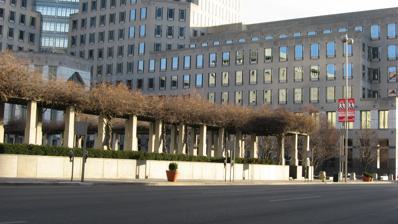
Building: Fenwick Club
Country: United States of America
Year built: 1921
United States historic place Fenwick Club Annex U.S. National Register of Historic Places Site of the Annex Show map of Ohio Show map of the United States Location 426 E. 5th St., Cincinnati , Ohio Coordinates 39°6′9″N 84°30′21″W / 39.10250°N 84.50583°W / 39.10250; -84.50583 Area Less than 1 acre (0.40 ha) Built 1921 ( 1921 ) Architectural style Late Victorian NRHP reference No. 73001458 Added to NRHP March 7, 1973 The Fenwick Club was a historic building in downtown Cincinnati , Ohio , United States , which was constructed to serve a Catholic social organization for unmarried men.  Although named a historic site in the 1970s because of its architecture, it is no longer standing. Founded in 1915, the Fenwick Club was organized to serve unmarried Catholic men under the age of 40 by providing them with space for cultural and social activities, as well as lodging space.  It was named for Edward Fenwick , the first Bishop of Cincinnati and the founder of the Dominicans in the United States. The institution was meant to provide a Catholic alternative to YMCA , due to heavy Protestant influence in YMCA, so it included components similar to a YMCA, including a library, sports facilities, and living space, and it sponsored social events for the residents. The club initially used space at 319 Broadway, and although it soon completed a building on Commercial Square, rapid growth forced the leaders to buy an adjacent lot in order to construct an annex building in 1921, just four years after their first building was constructed. After the building was constructed, a Catholic chapel was built next door: this building, the Chapel of the Holy Spirit, was constructed in 1927. The institution's primary building was nine stories tall, built of brick with details of stone and terracotta , while the annex was just three stories tall. The structure was also built of brick, resting on a stone foundation and detailed with elements of limestone and iron.  The facade included two dormer windows in its steeply pitched front roof.  The facade was divided into five bays , topped with miniature gables on the end and middle bays and a dormer in the other two; windows filled all bays except for the central, which included a columned main entrance on the first floor and a small balcony on the second. In 1973, the Fenwick Club's annex building was listed on the National Register of Historic Places , becoming the seventh downtown building with this distinction; it qualified both because of its historically significant architecture and because of its place in local history. Despite its status as a historic site, the building was destroyed in 1979: it sat near Procter & Gamble headquarters, and as the company was looking to expand its office complex, several neighboring buildings were removed.  Besides the Fenwick Club, the project resulted in the destruction of Wesley Chapel , Allen Temple AME Church , and the adjacent Catholic chapel. Although destroyed more than thirty years ago, the annex building officially remains on the National Register. References